Usman Ja'far

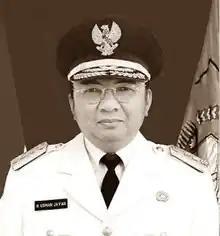
Usman Ja'far as governor

Usman Jafar (10 September 1951 – 15 May 2015) was an Indonesian politician and businessman who served as the Governor of West Kalimantan between 2003 and 2008, and as a member of the People's Representative Council from 2009 until his death in 2015.